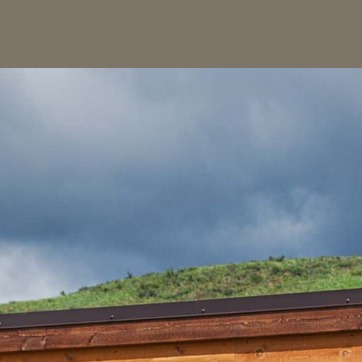
Material: sky